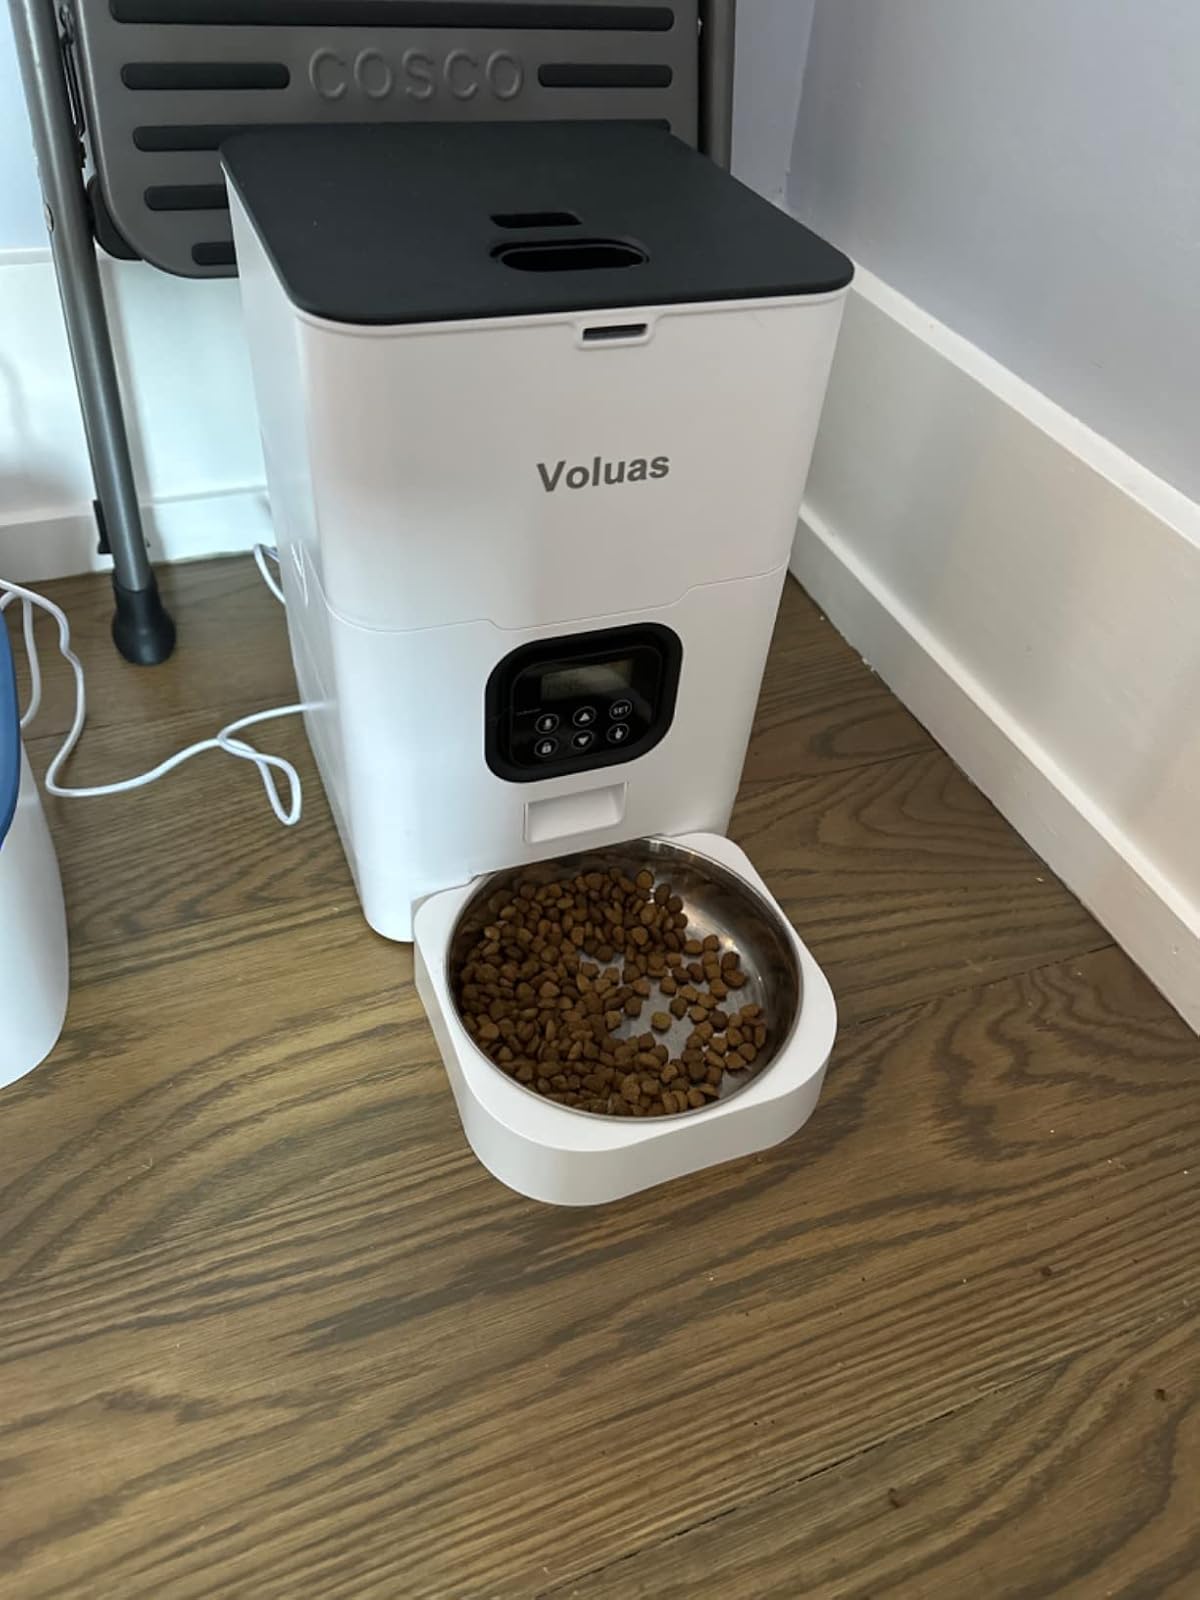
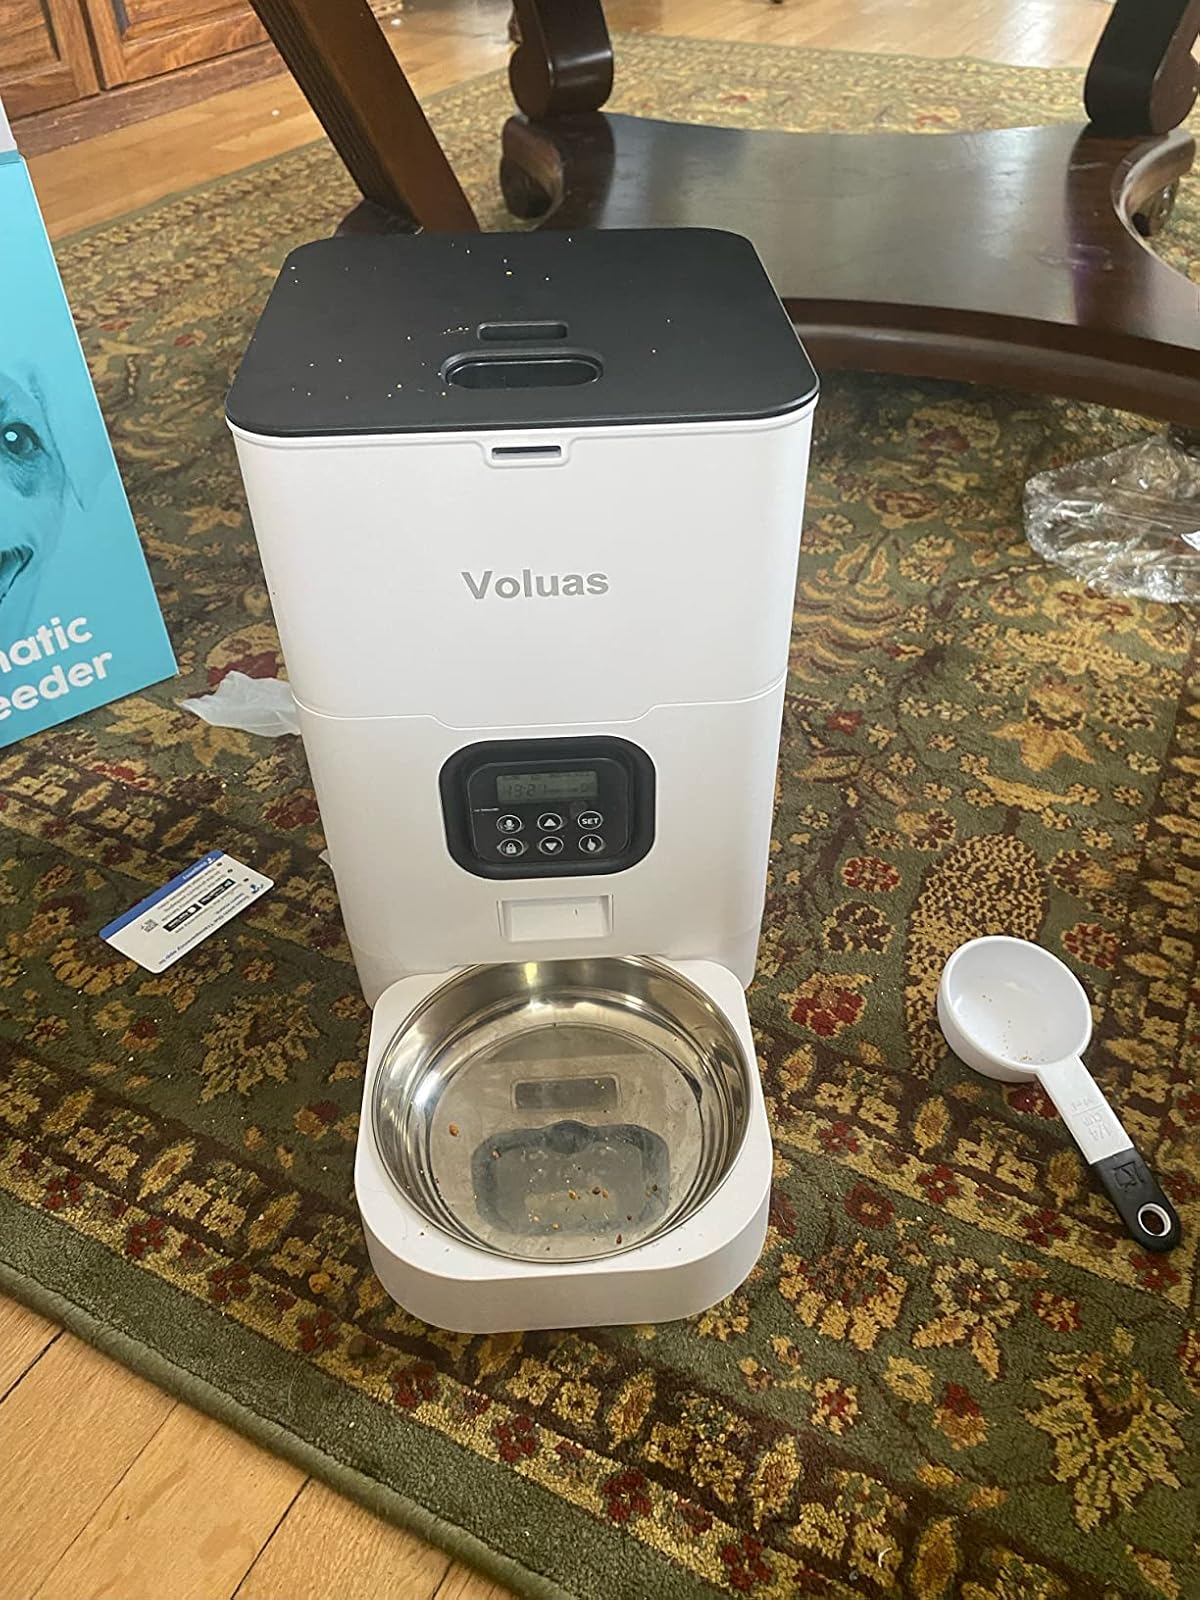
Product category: items_feeder
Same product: yes